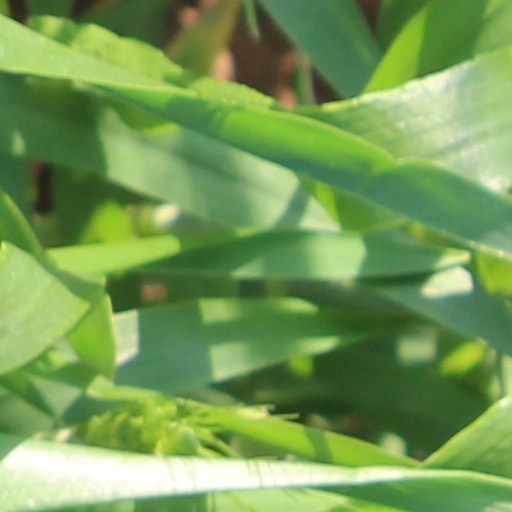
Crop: wheat